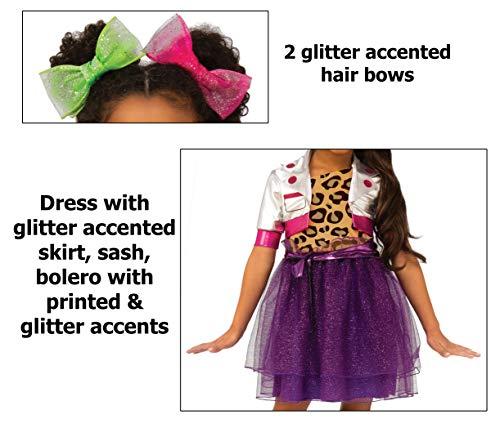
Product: Rubie's Costume Nomi Boxy Girls Child Costume
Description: Great Condition.
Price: $18.62 - $36.43